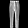
Label: Trouser